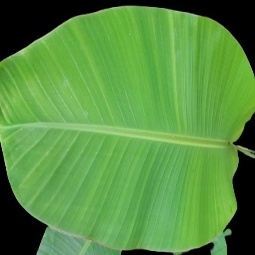
Label: Sulphur